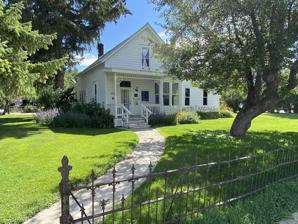
Building: Homer Pound House
Country: United States of America
Year built: 1884
Historic house in Idaho, United States United States historic place Homer Pound House U.S. National Register of Historic Places Homer Pound House in 2023 Show map of Idaho Show map of the United States Location 314 2nd Ave., S. Hailey, Idaho Coordinates 43°31′5.4″N 114°18′38.4″W / 43.518167°N 114.310667°W / 43.518167; -114.310667 Area less than one acre Built 1884 Built by Horace Greeley Knapp NRHP reference No. 78001051 Added to NRHP December 28, 1978 The Homer Pound House , at 314 2nd Ave., S., in Hailey, Idaho , is a historic house that is listed on the National Register of Historic Places . It is significant as the birthplace of the poet Ezra Pound (1885–1972), who was born there on October 30, 1885, when Hailey was part of the Idaho Territory . Ezra was the only child of Homer Loomis Pound (1858–1942) and Isabel Weston (1860–1948). Homer's father was Thaddeus Coleman Pound (1832–1914), who was a Republican congressman for northwest Wisconsin and who had made and lost a fortune in the lumber business. Homer worked for Thaddeus until Thaddeus secured him an appointment as registrar of the government land office in Hailey, a post in which he served from 1883 to 1887. The house was built in 1883 or 1884 and was a work of Horace Greeley Knapp . It was later the home of the local journalist Roberta McKercher until 1996; in 2007 it was owned and used by the Sun Valley Center for the Arts . The house was listed on the National Register in 1978. It is a modest one-and-a-half-story house with shiplap siding.  The cast-iron fence on the property's south and east sides is noted to be "one of the better preserved examples of its genre in Idaho ." References